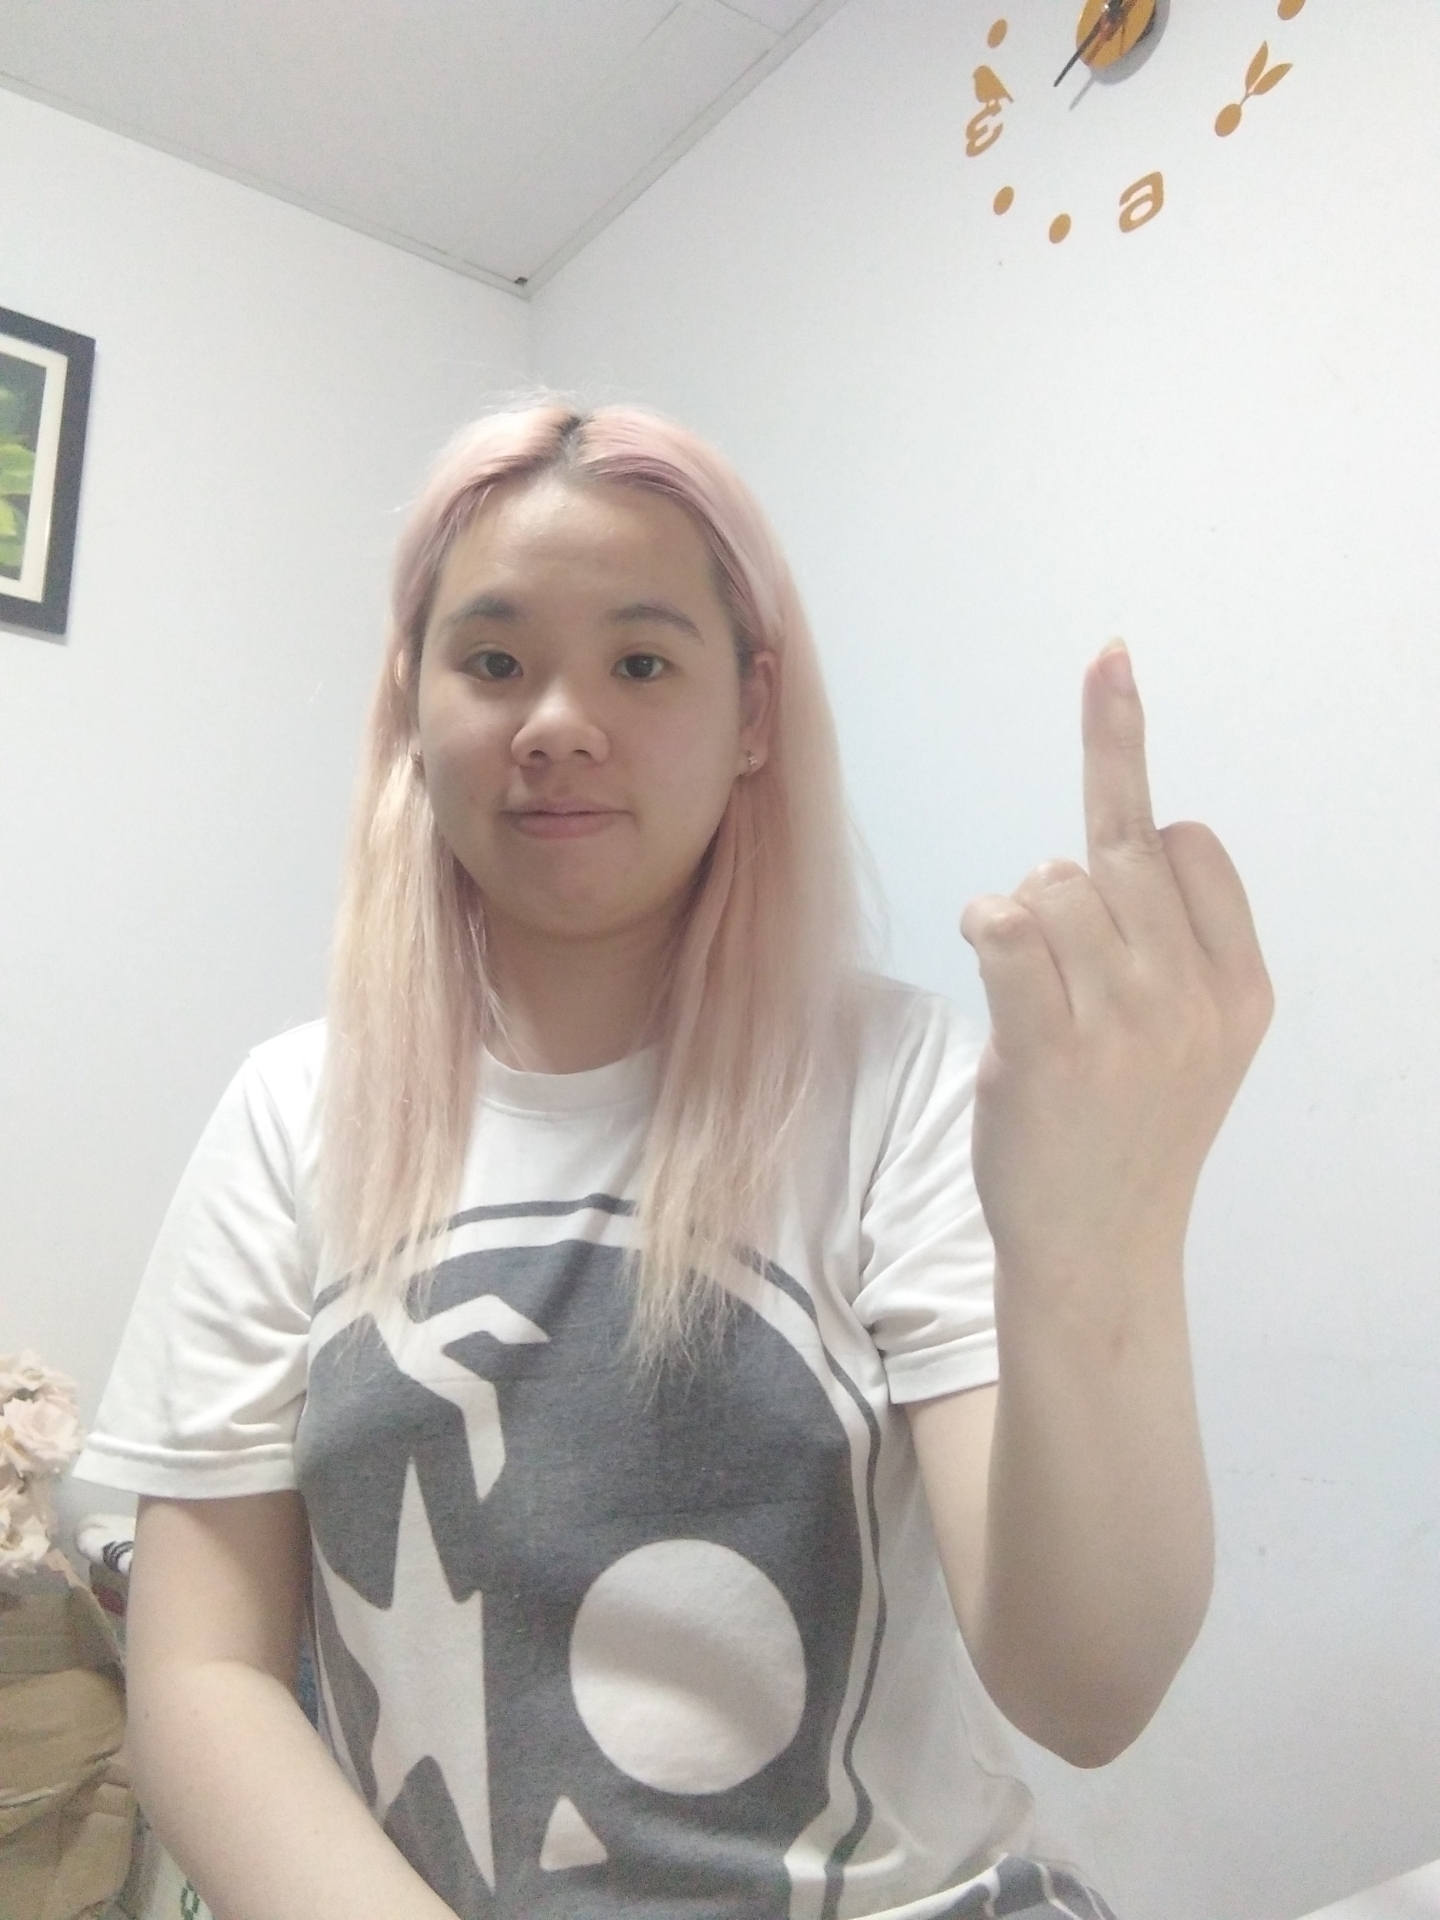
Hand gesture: middle_finger